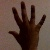
The image shows a hand gesture representing the number 5 in Indian Sign Language.